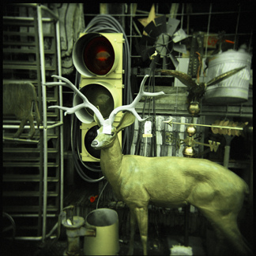
A deer with very long antlers standing next to a traffic light.
a statue of a deep sitting in front of a broken traffic light
A plaster of a deer is in a warehouse next to a street light.
A fake deer sits in front of the large traffic light.
Deer statue on desk near miniature traffic light